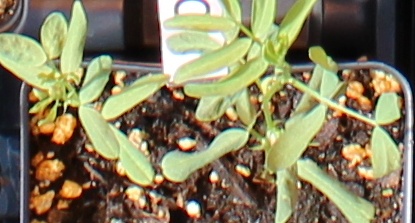
Label: Lentil